Melaleuca violacea

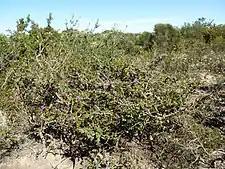
Habit at Cape Riche

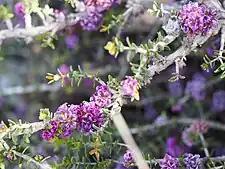
Flowers and fruit

This species was first formally described in 1844 by Johannes Conrad Schauer in "Plantae Preissianae". The specific epithet ("violacea") is a Latin word meaning "violet-coloured" referring to the colour of the flowers.